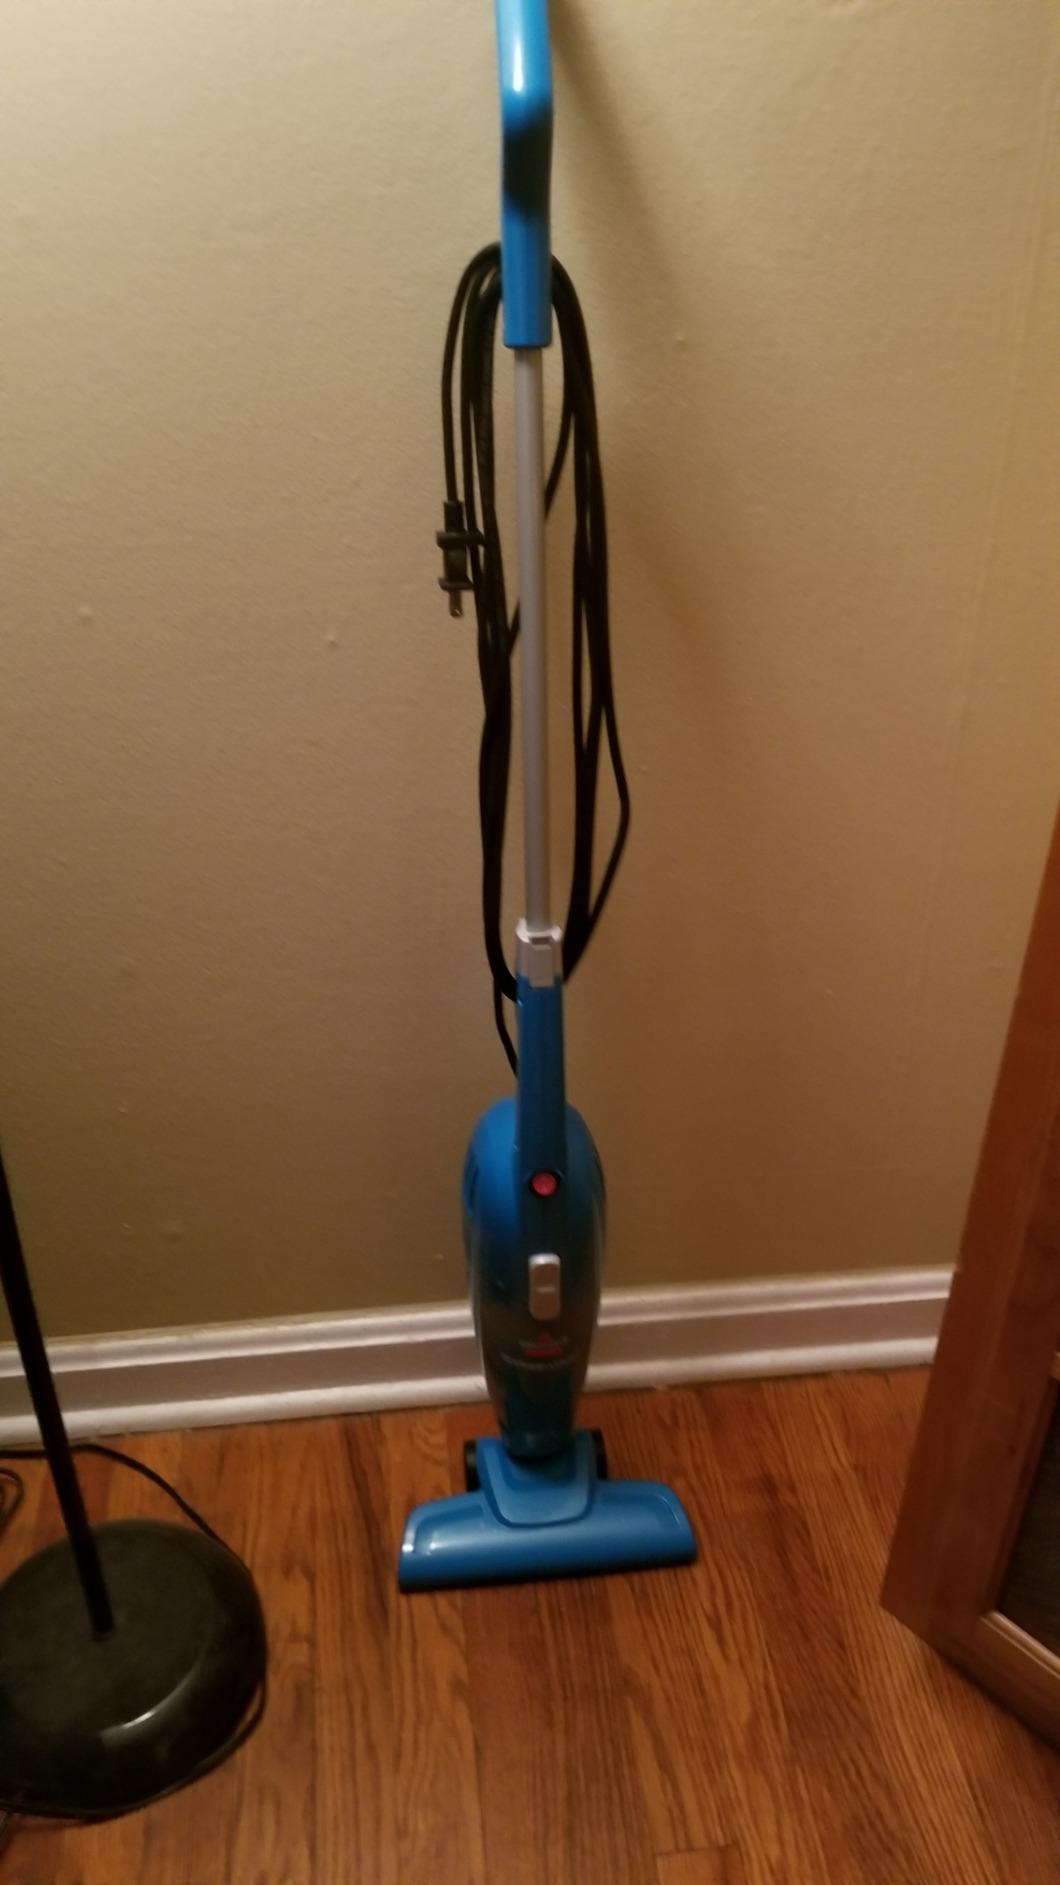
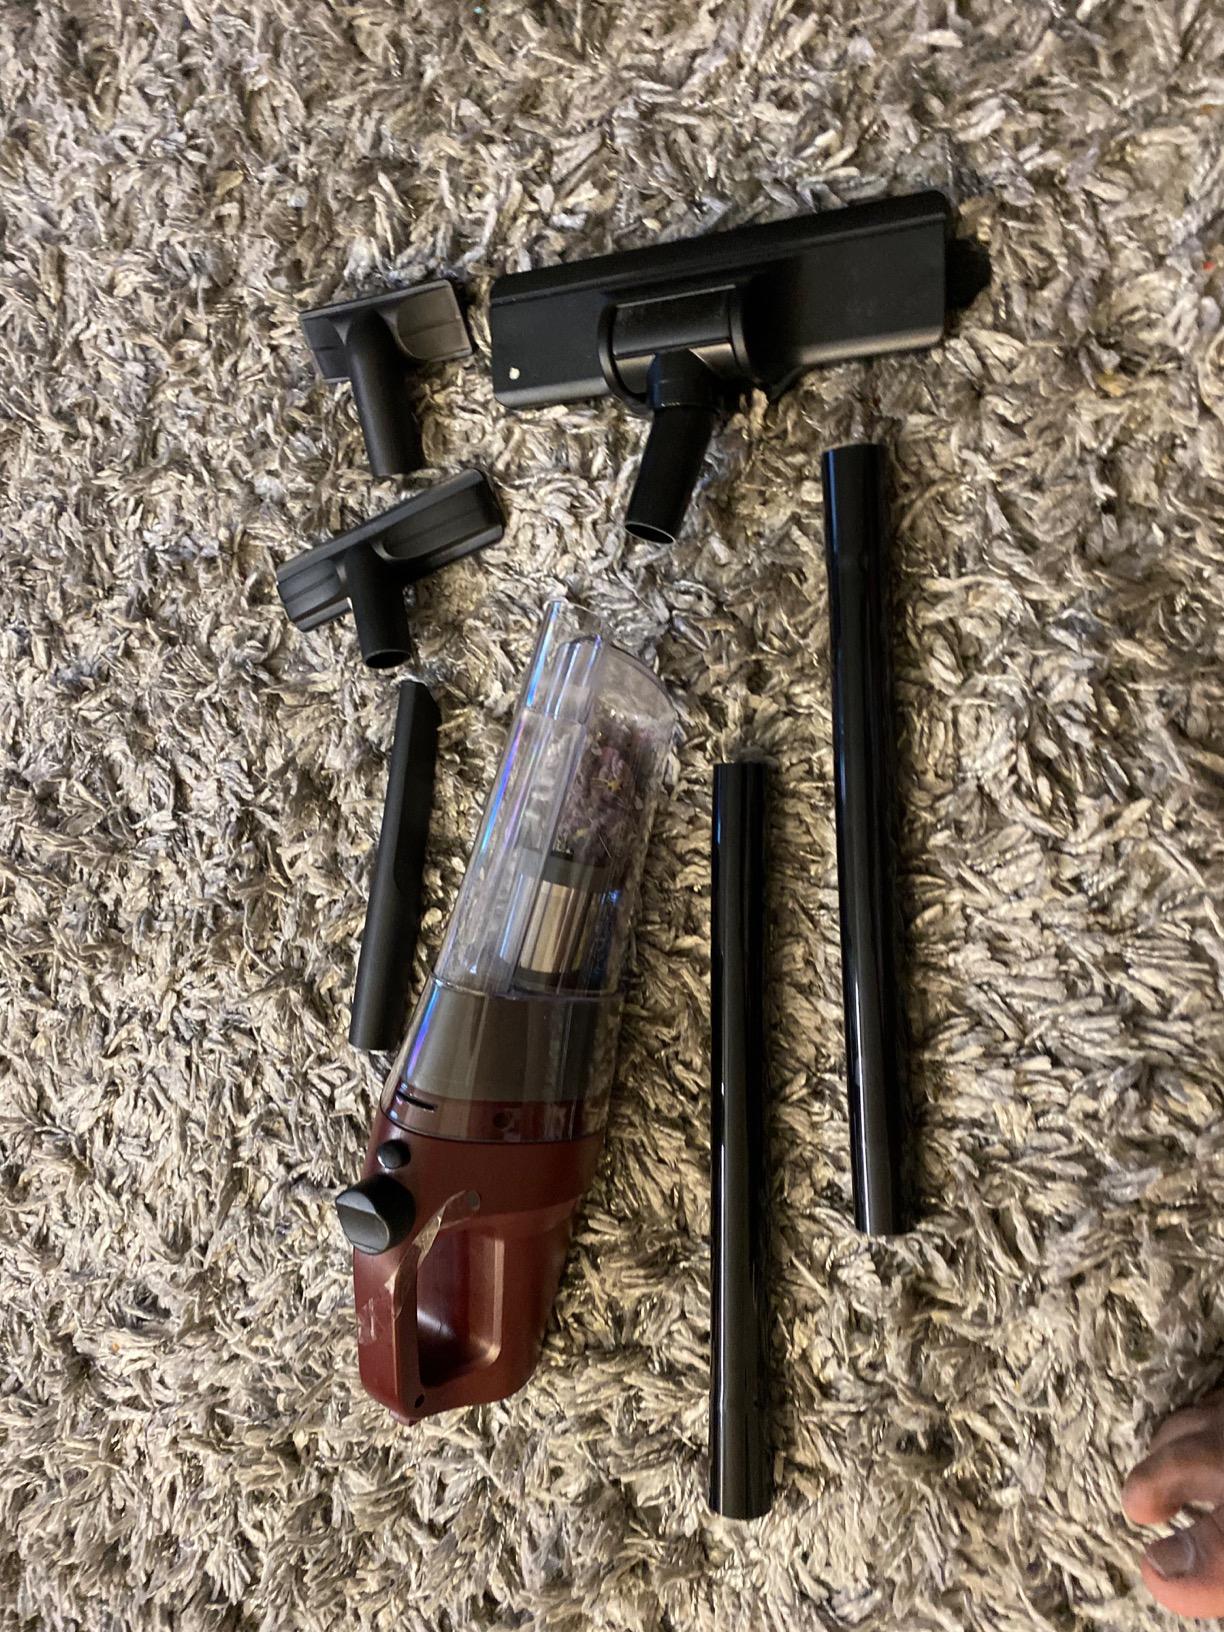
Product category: items_vacuum
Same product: no